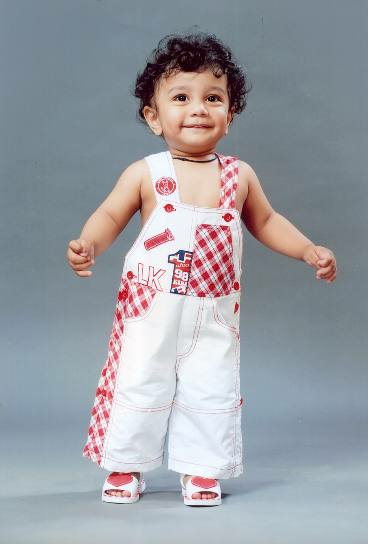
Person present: Yes